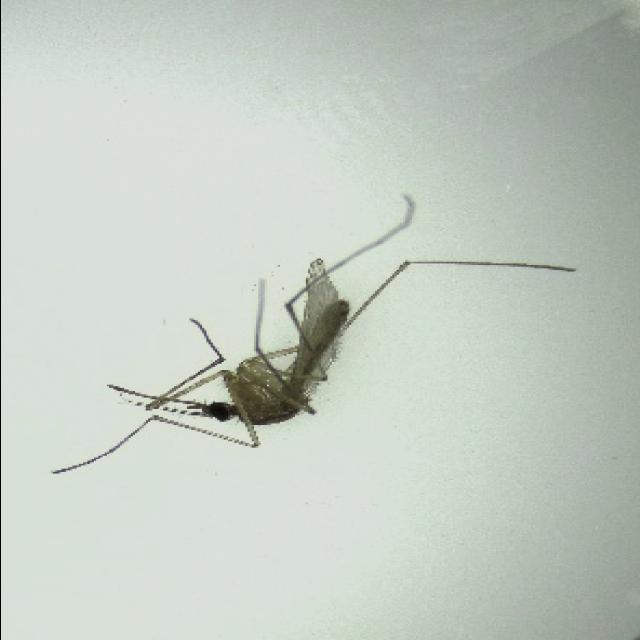
Species: culex_pipiens